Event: Nepal Earthquake
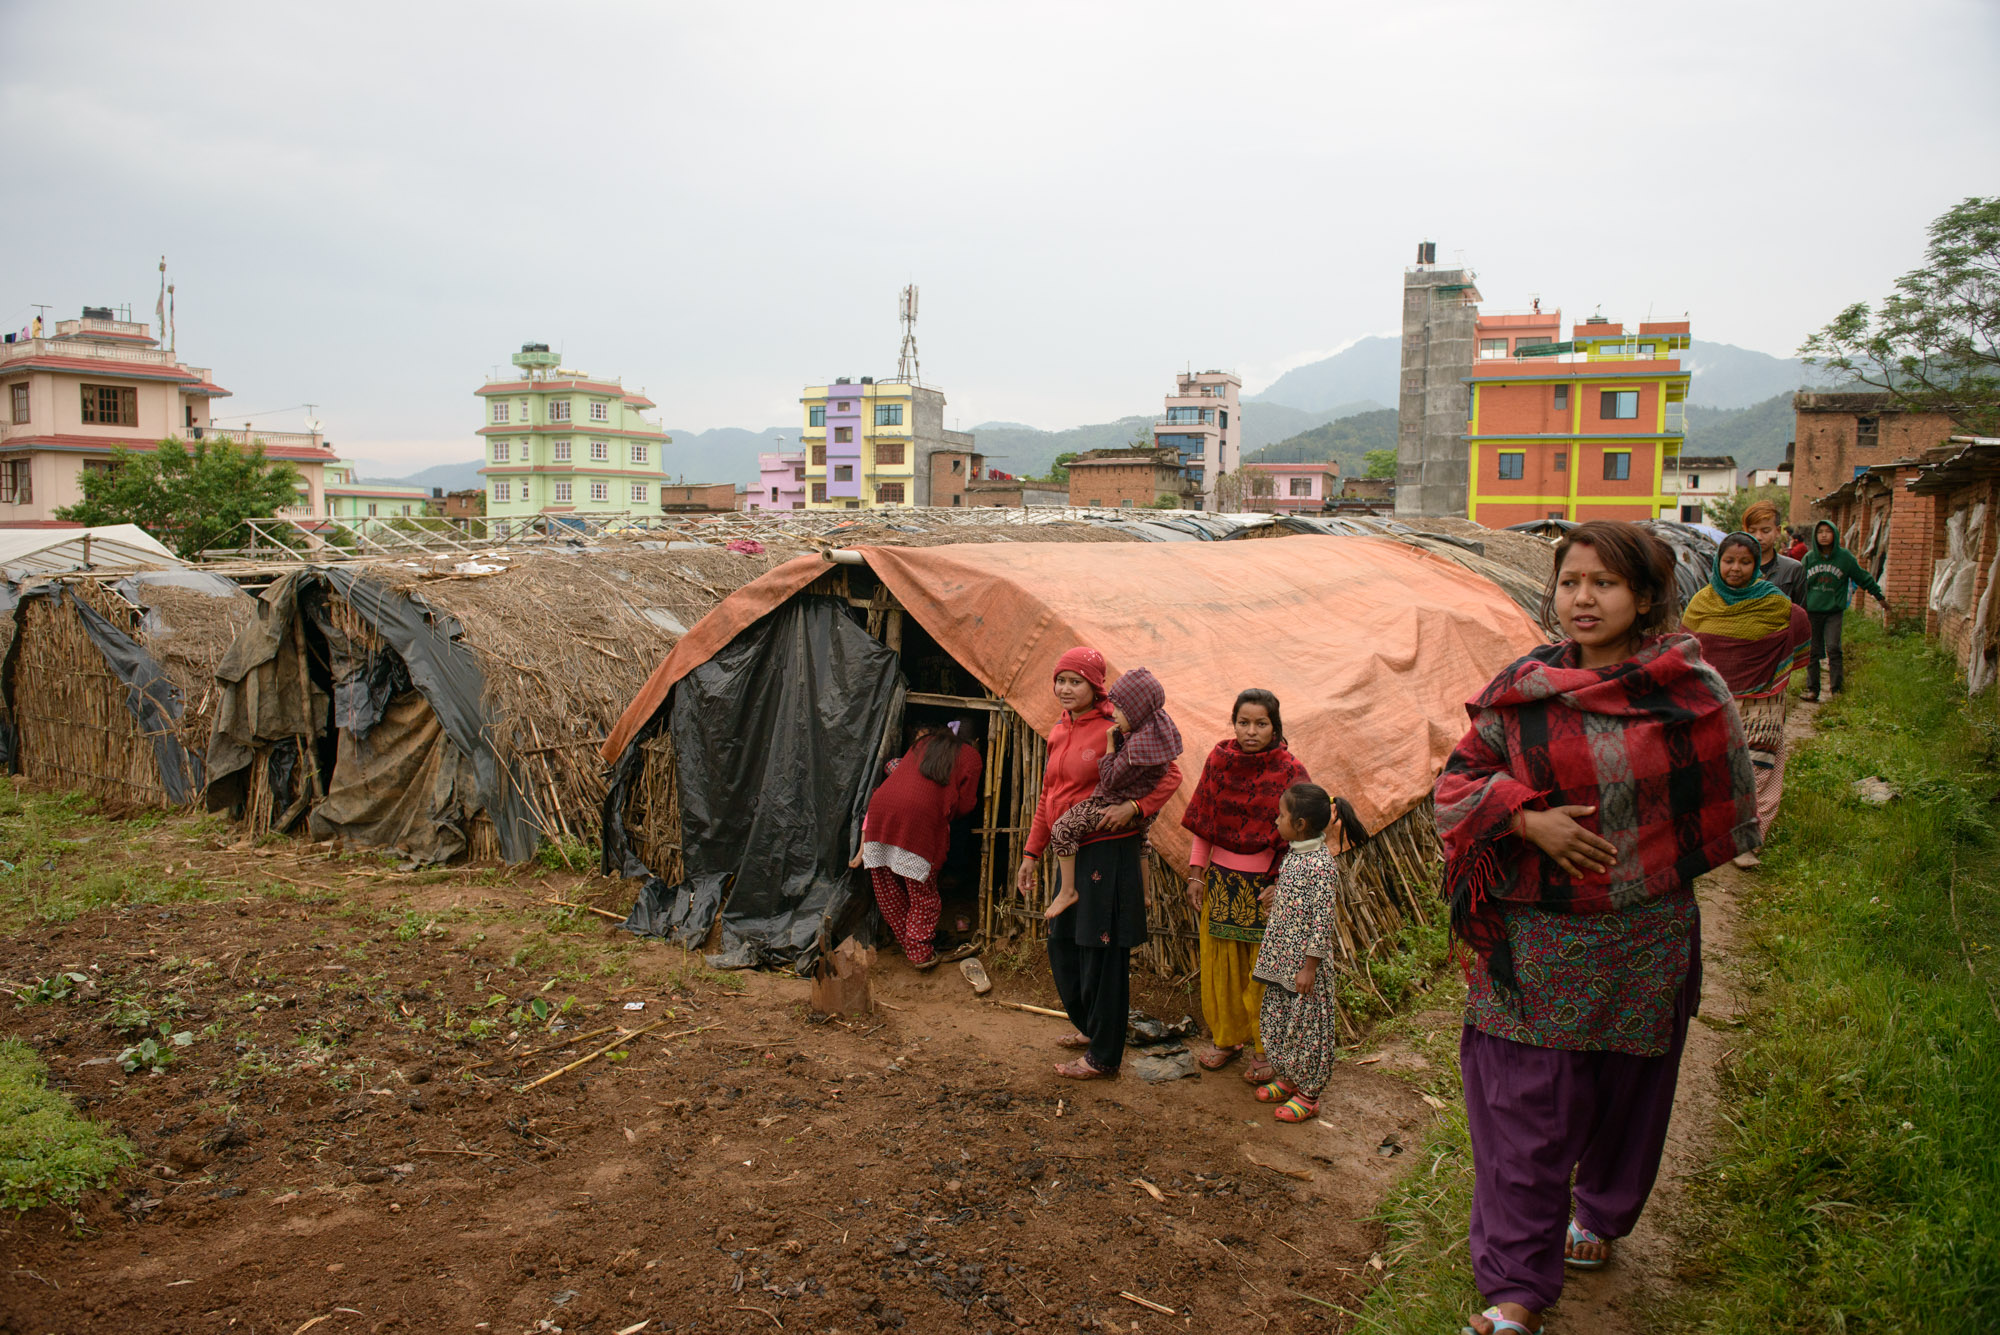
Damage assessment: no_damage